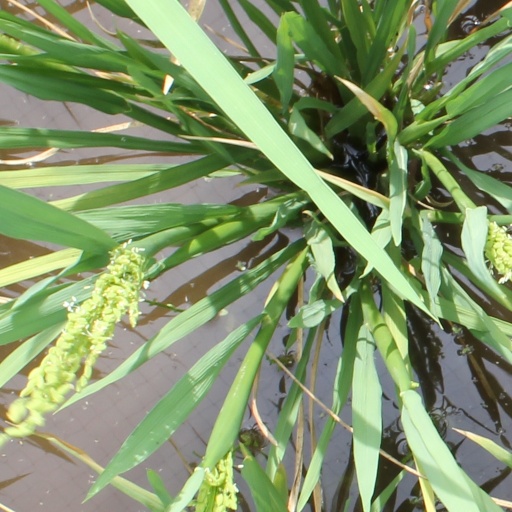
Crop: rice